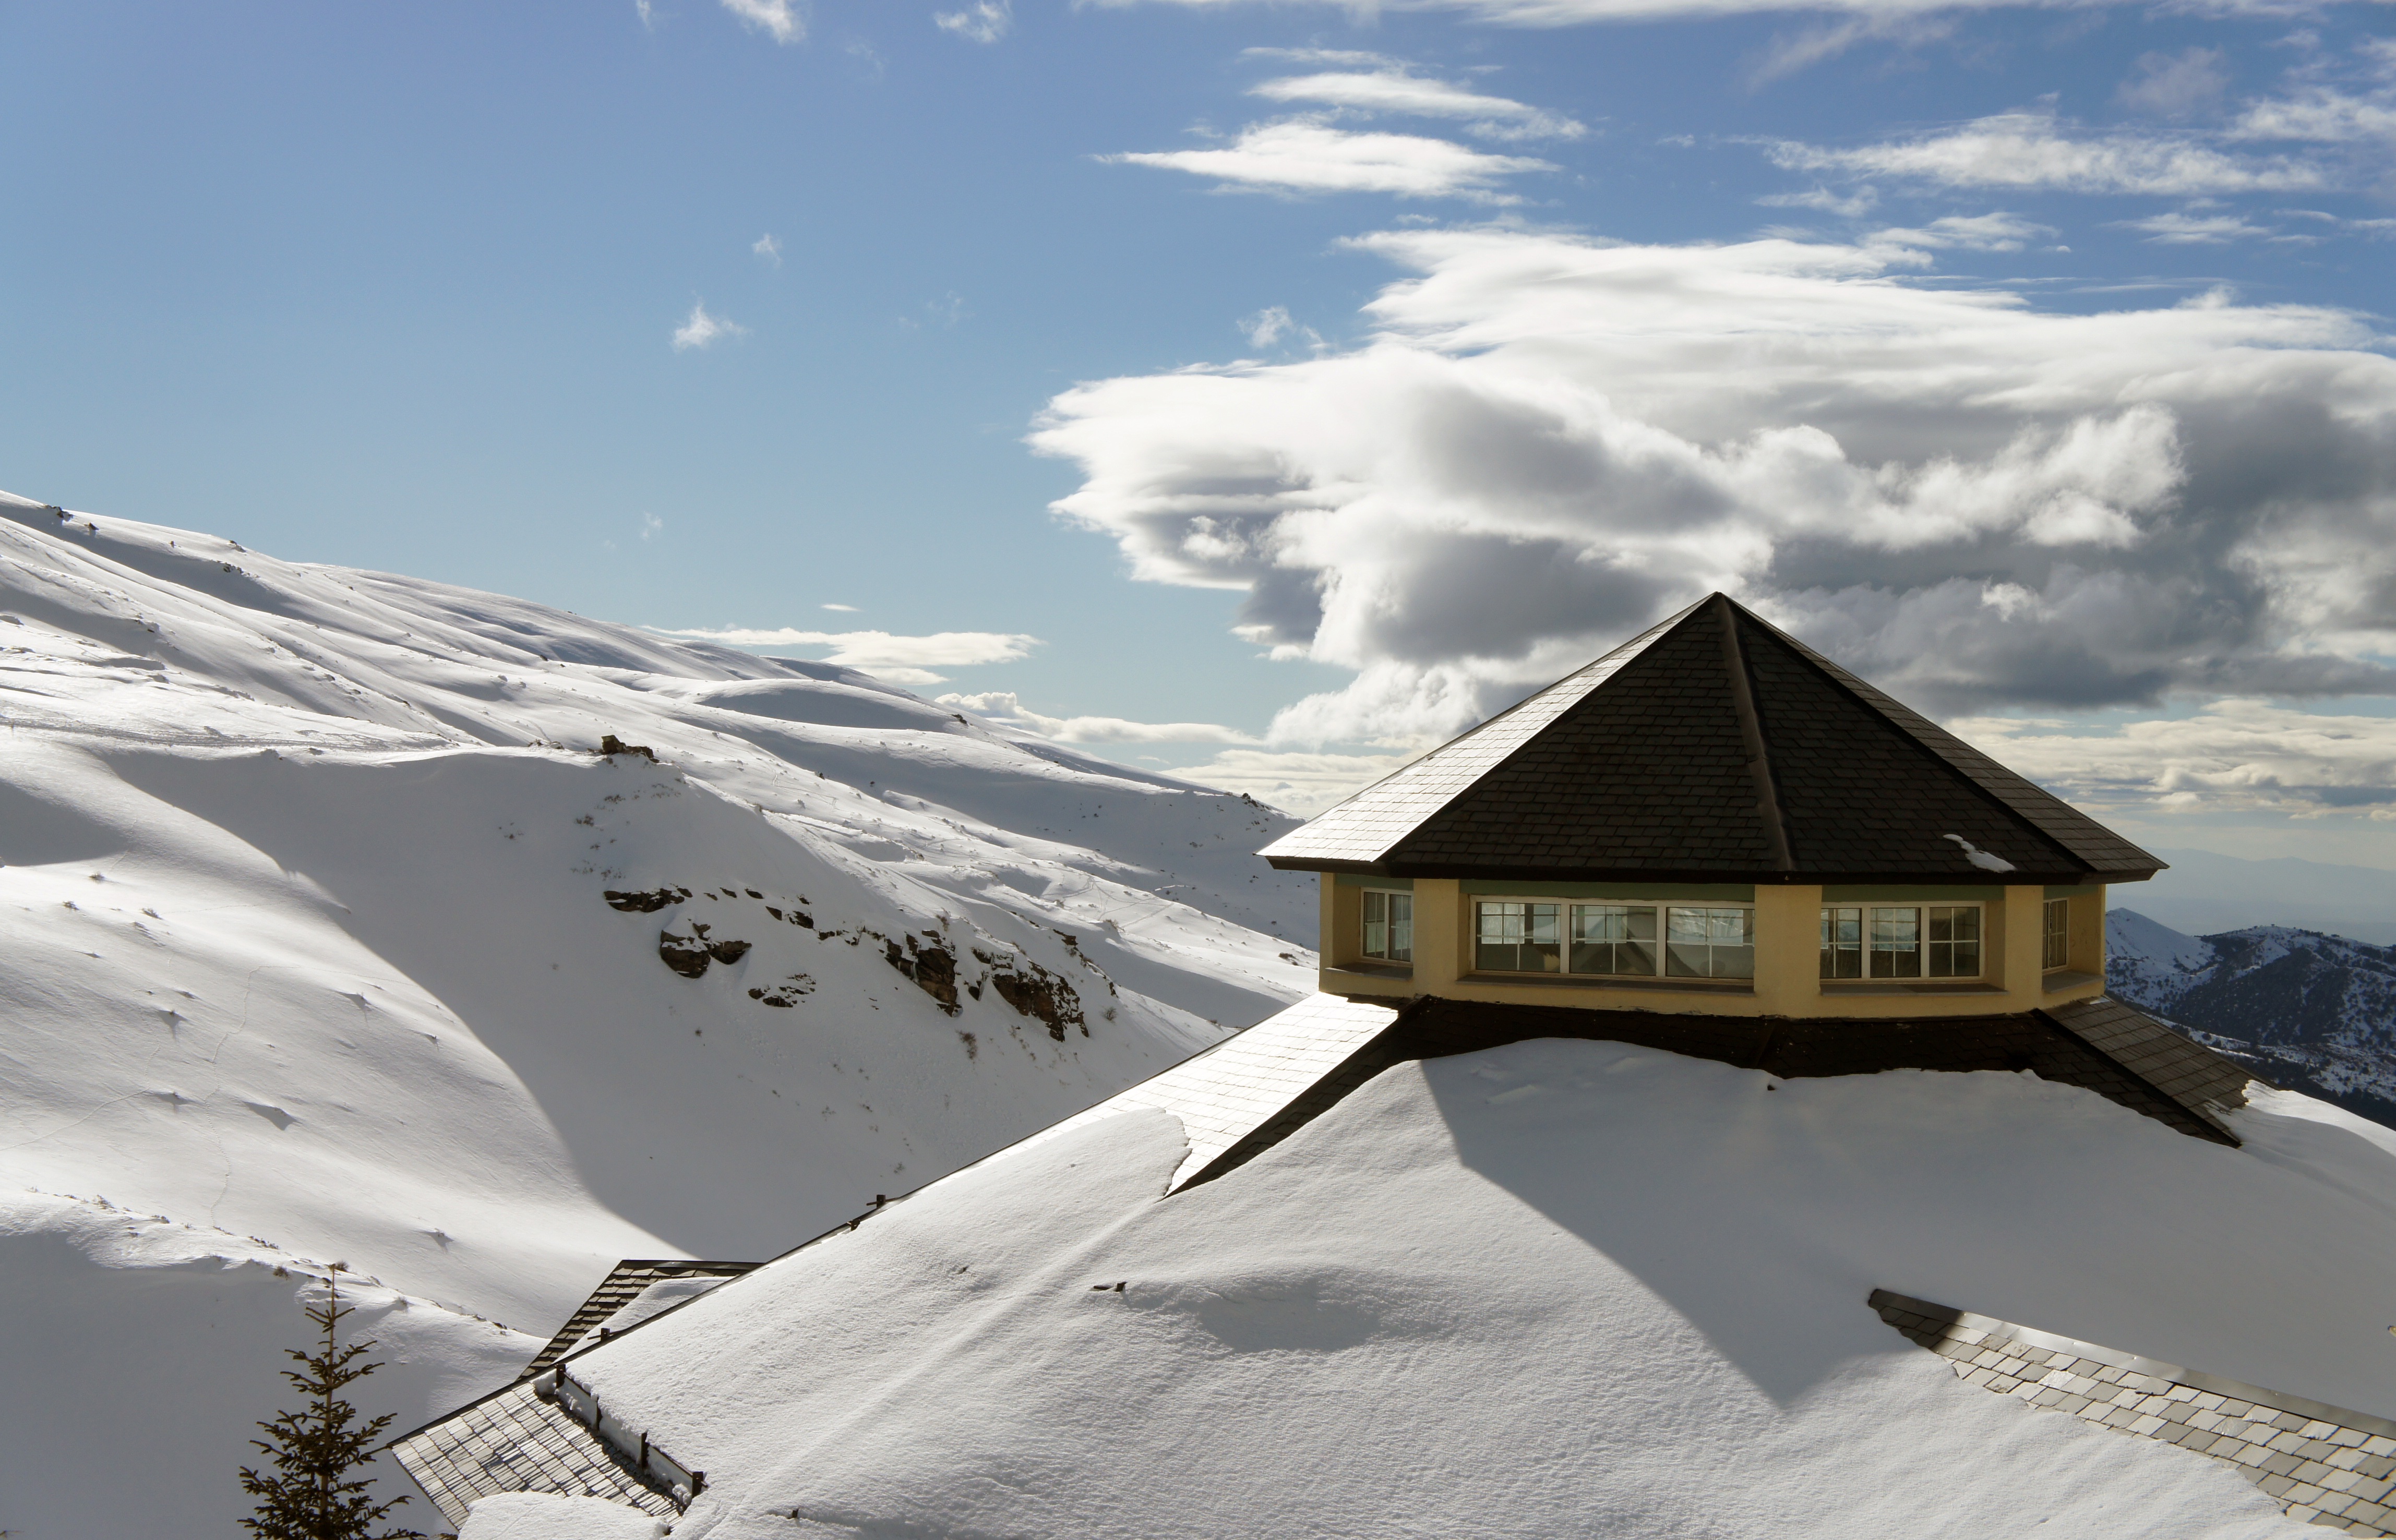
mountain, snow, winter, sky, white, house, roof, home, mountain range, weather, season, resort, alps, carpet, piste, mountainous landforms, geological phenomenon